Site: brandenburg
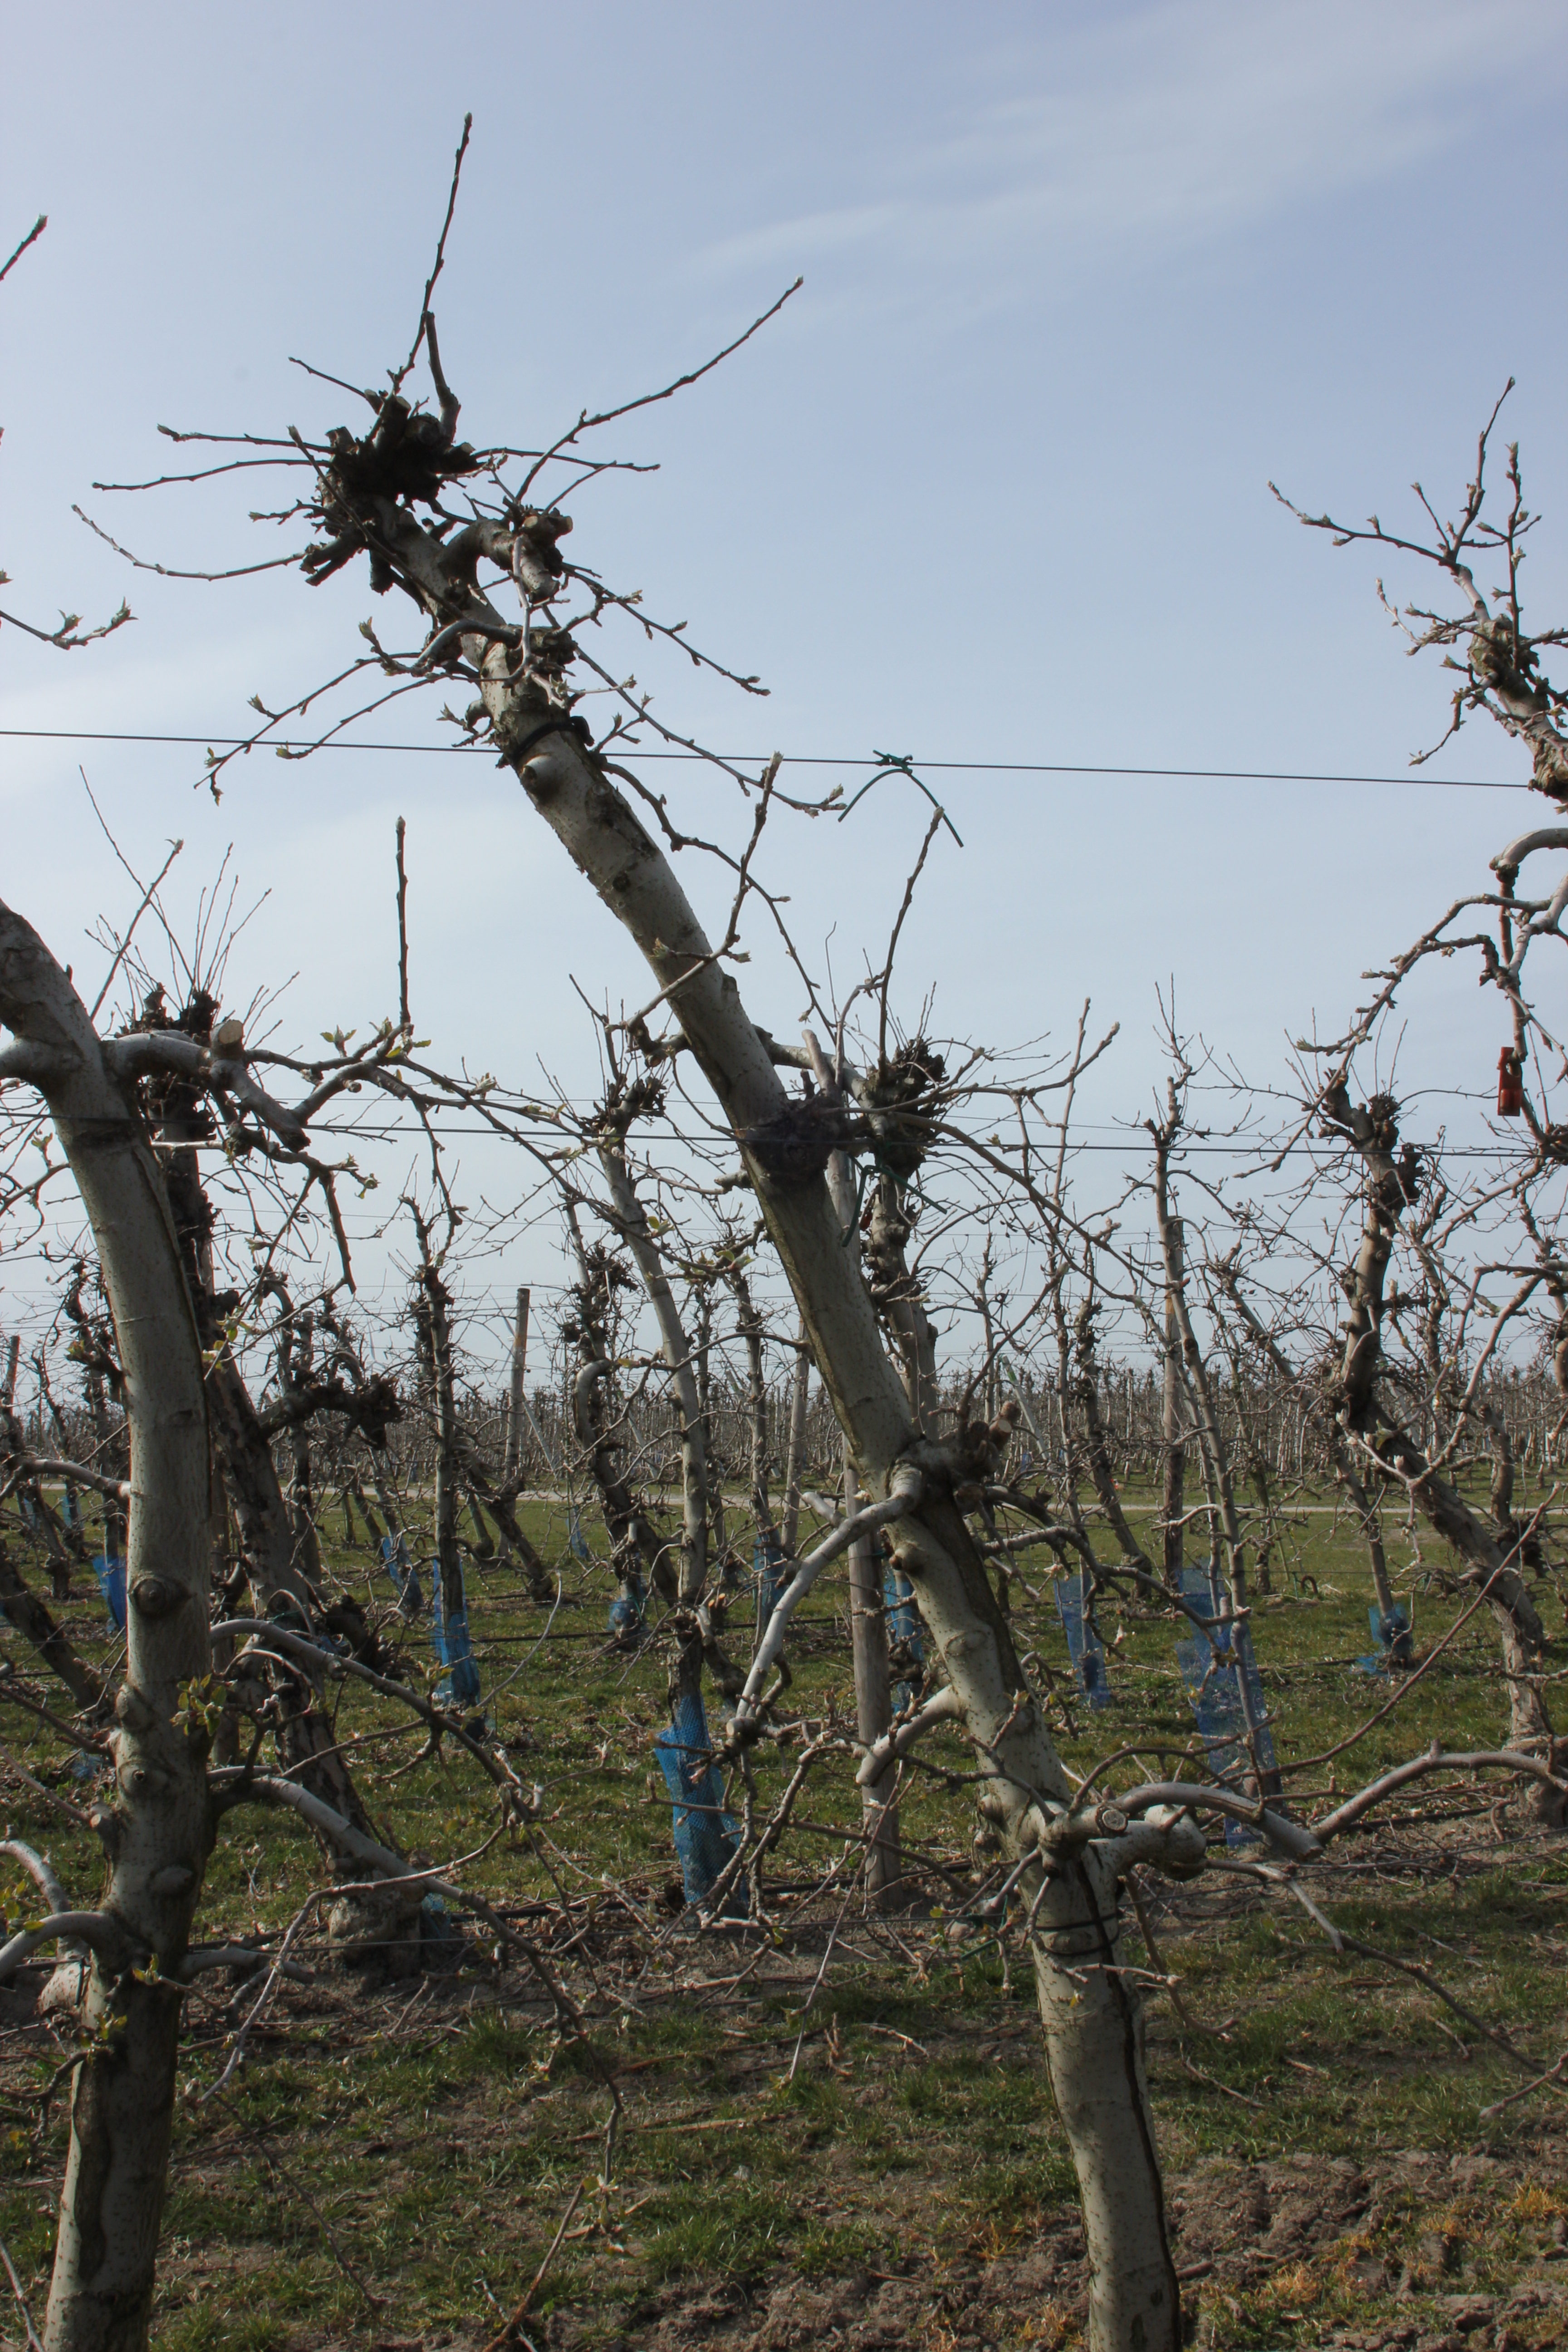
Growth stage (BBCH 54): Inflorescence emergence